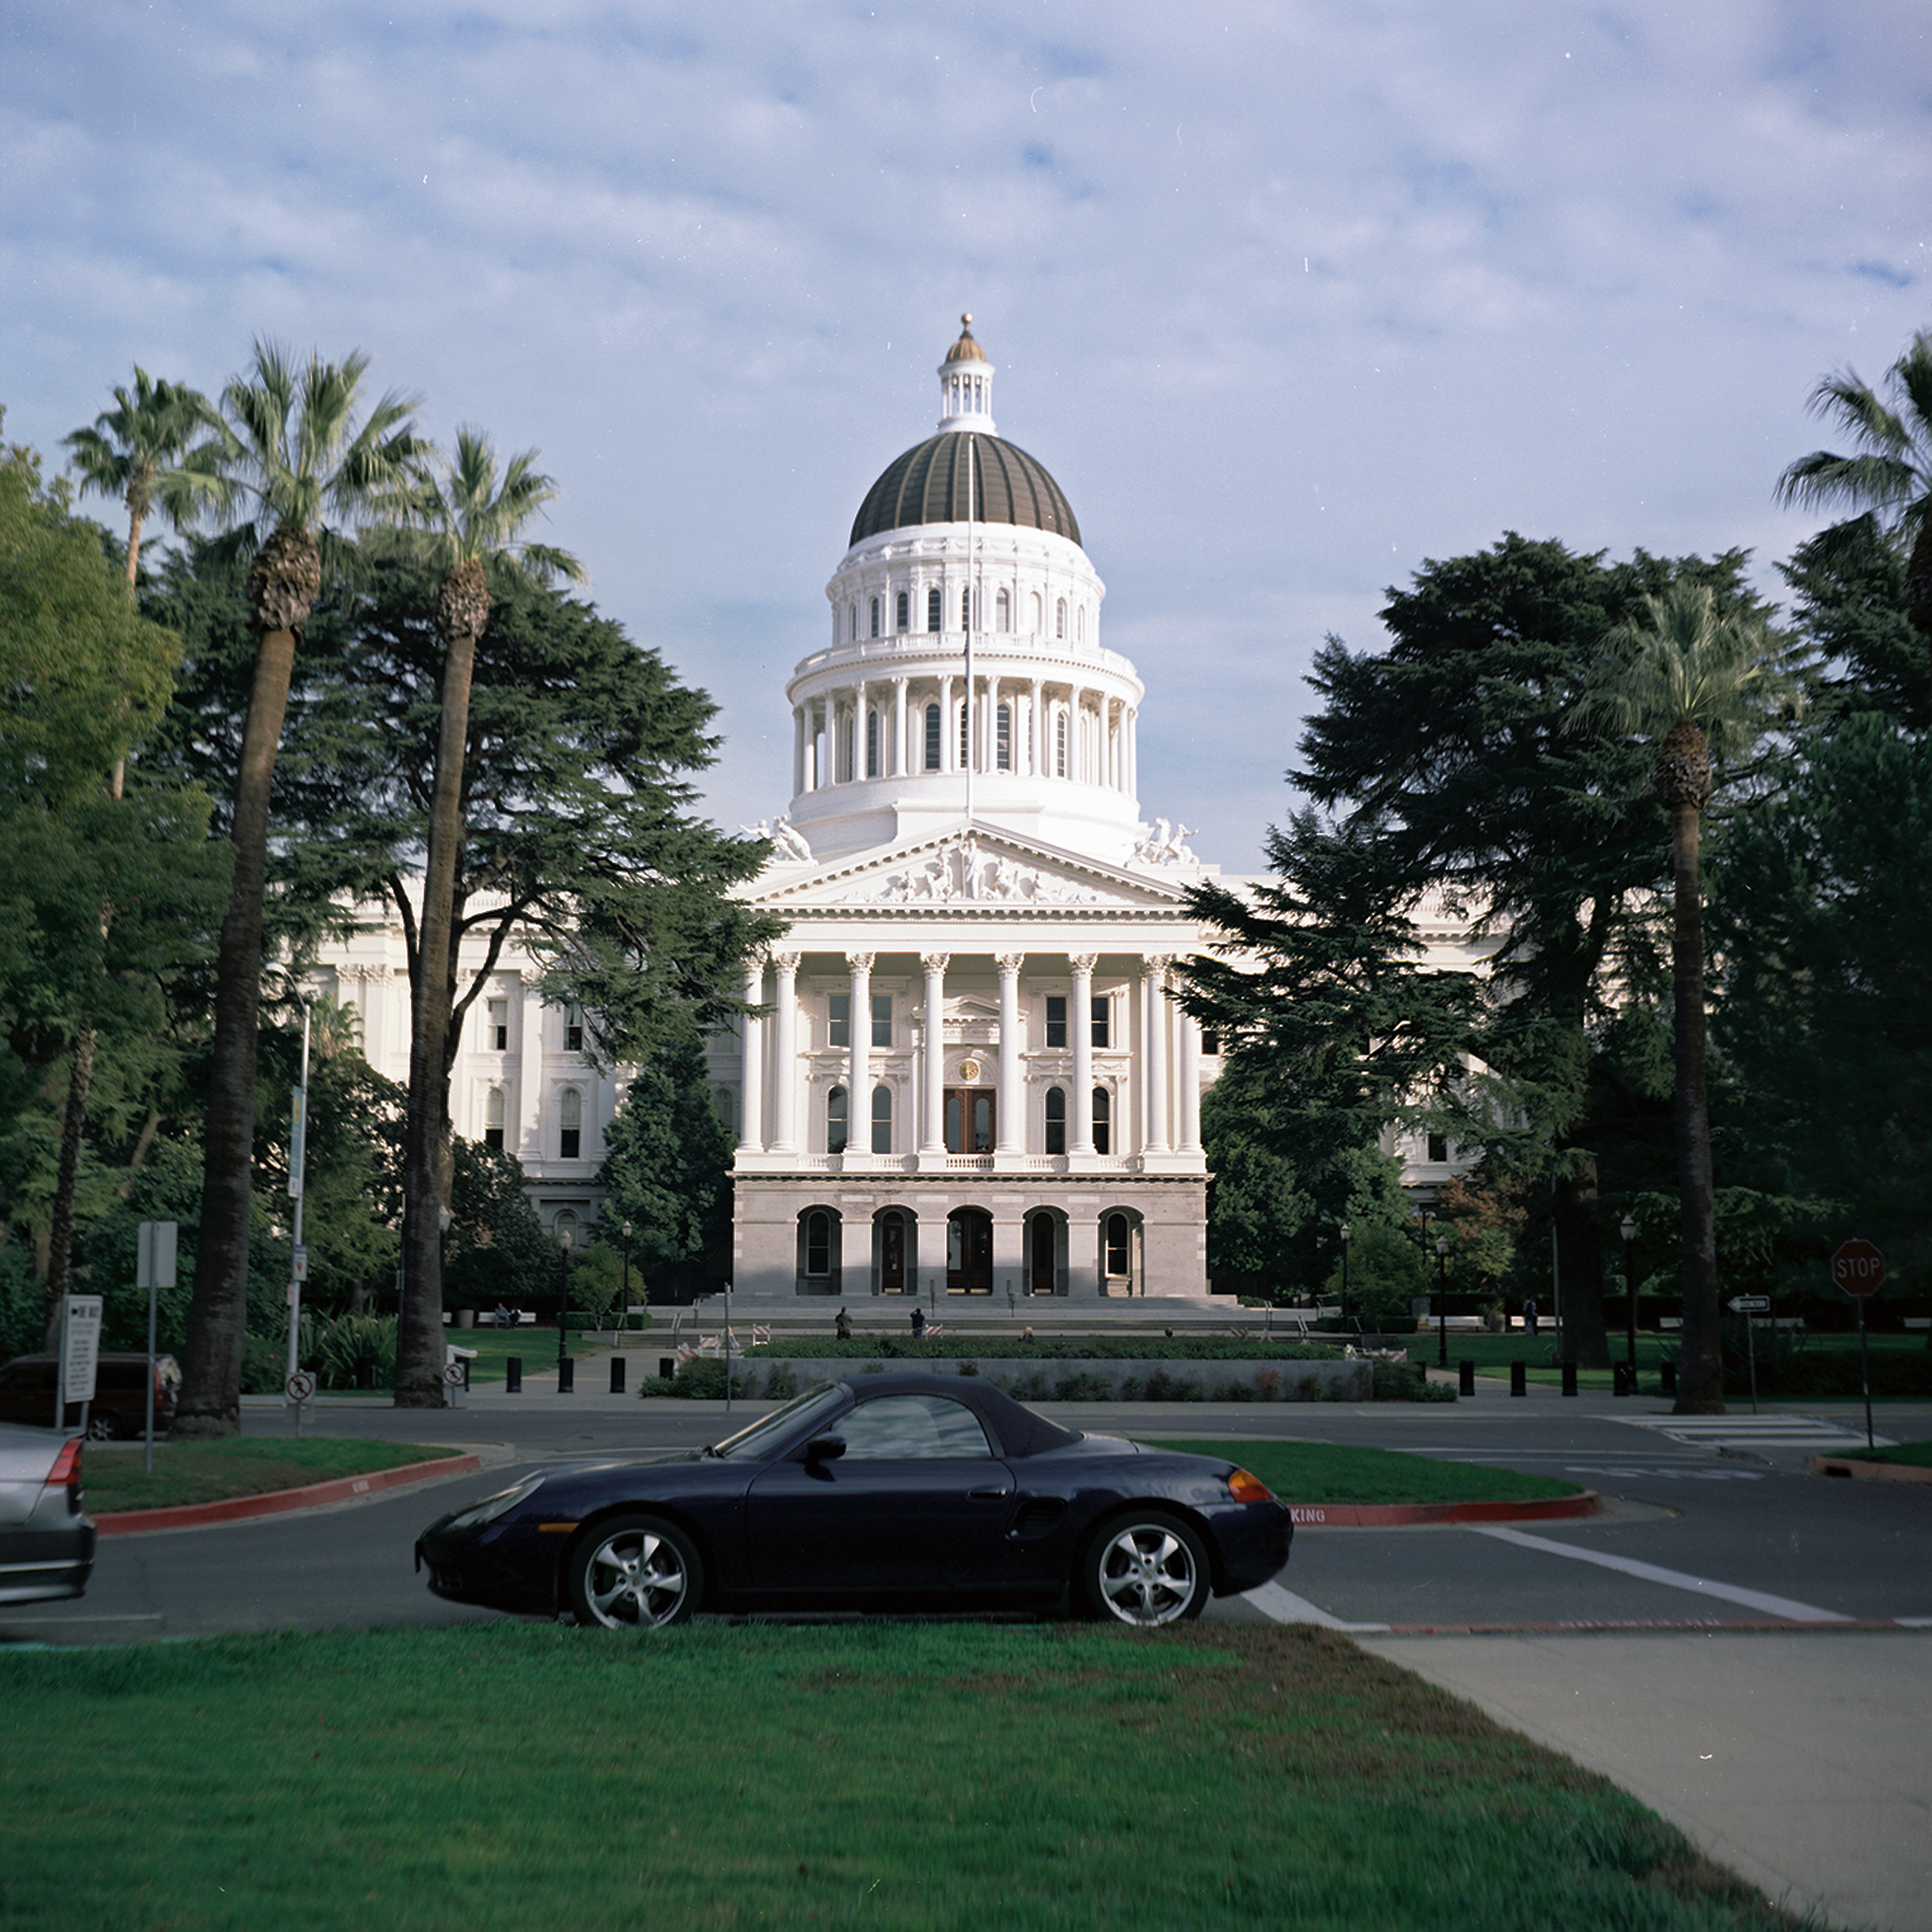
building, tower, landmark, church, place of worship, estate